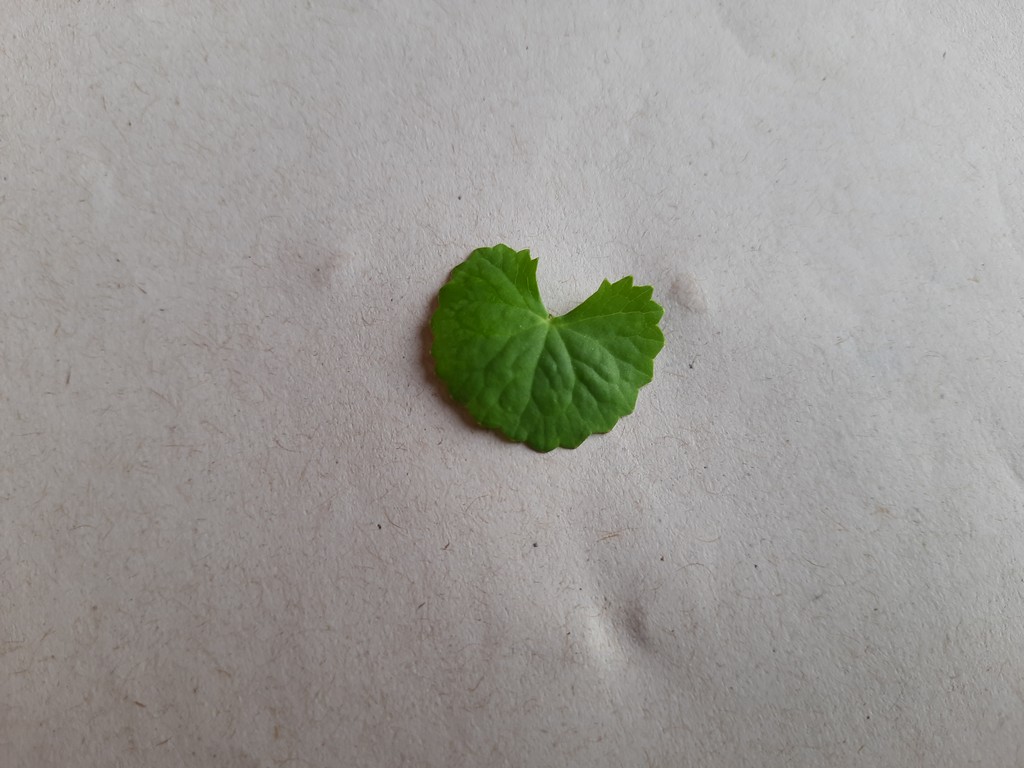
Label: Healthy